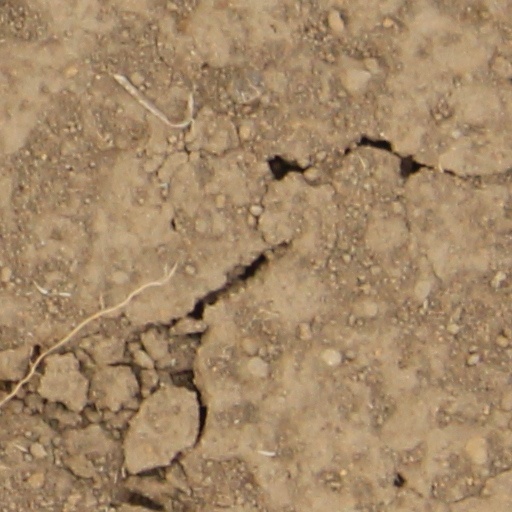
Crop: wheat